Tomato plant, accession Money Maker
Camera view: vertical (180 deg); turntable rotation: 270 degrees
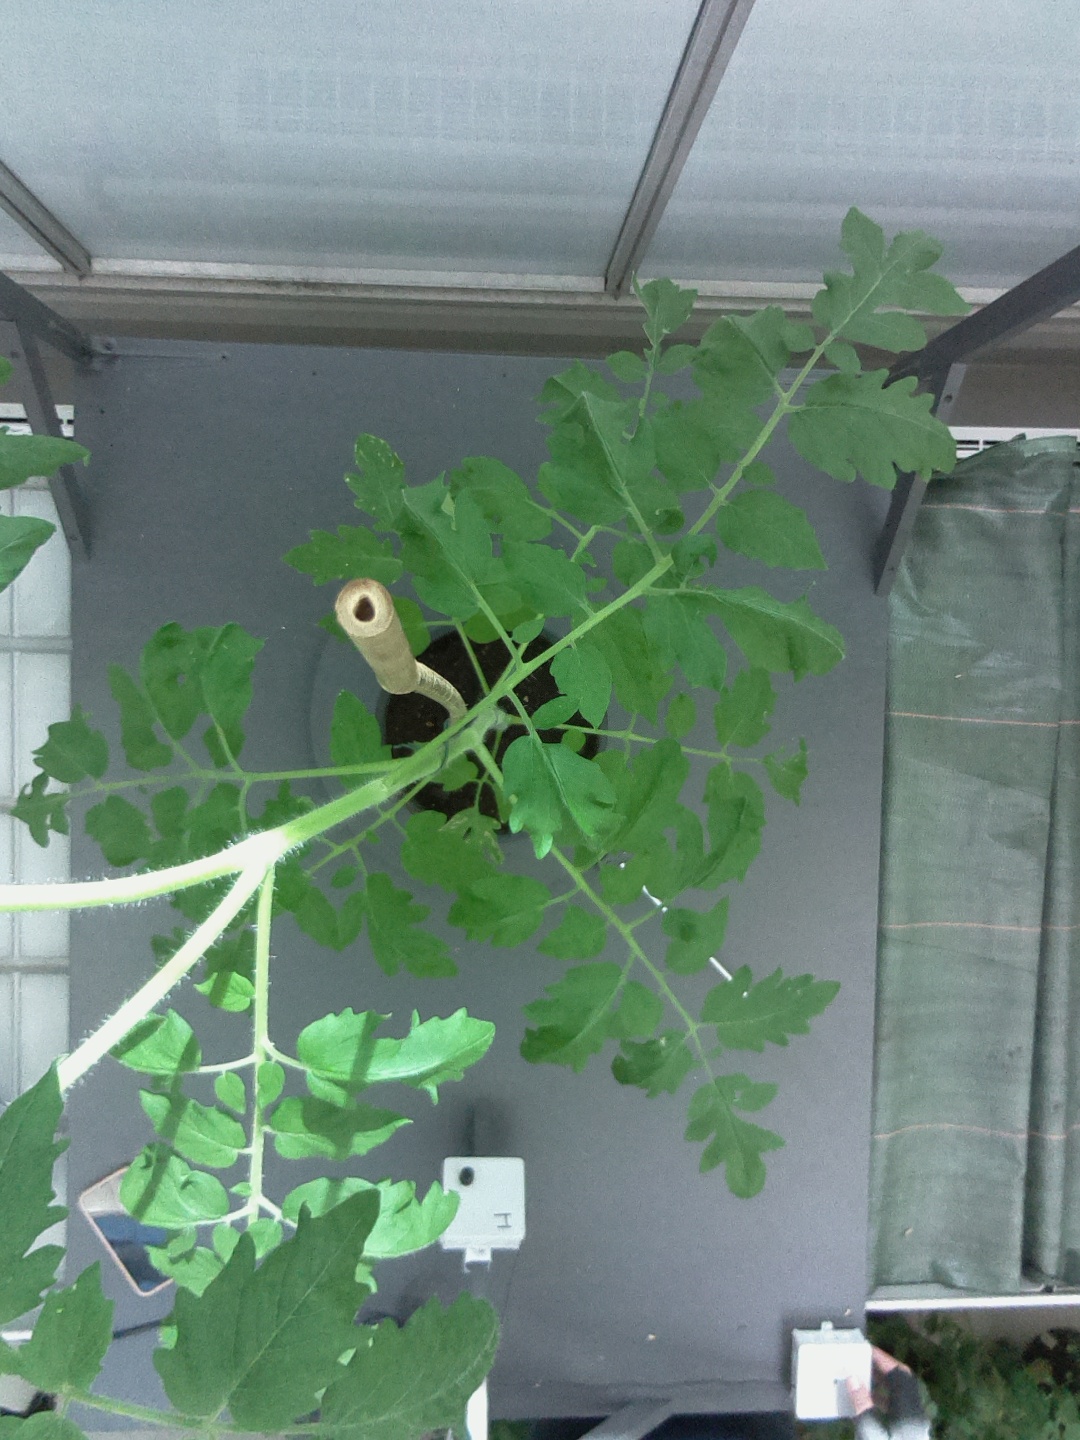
BBCH growth stage 61: 10%-20% of flowers open